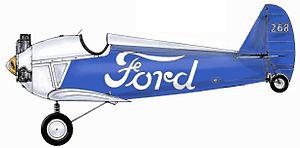
Le Ford Flivver est un avion monoplace conçu par Henry Ford pour devenir la « Ford T des airs ». Le projet de sa production en série est abandonné après l'accident fatal d'un prototype dans l'océan au large de Melbourne.